2015 Ashes series

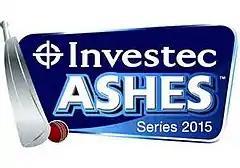
The Investec Ashes Series 2015 logo

The 2015 Ashes series (named Investec Ashes Series for sponsorship reasons) was a series of Test cricket matches played between England and Australia for The Ashes. The venues were Sophia Gardens (Cardiff), Lord's (London), Edgbaston (Birmingham), Trent Bridge (Nottingham), and The Oval (London). Australia were the defending holders of the Ashes going into the series, having won in 2013–14.